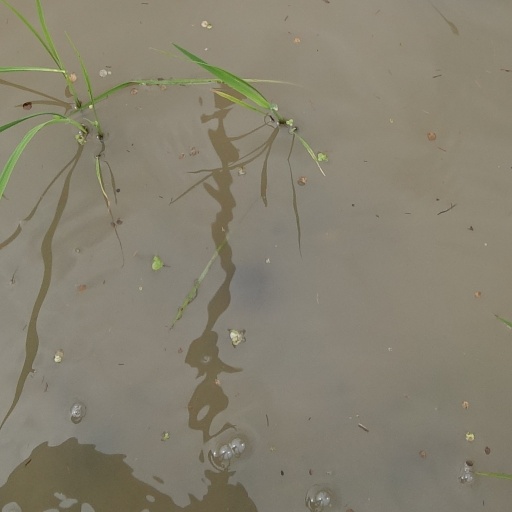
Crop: rice